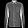
Label: Shirt